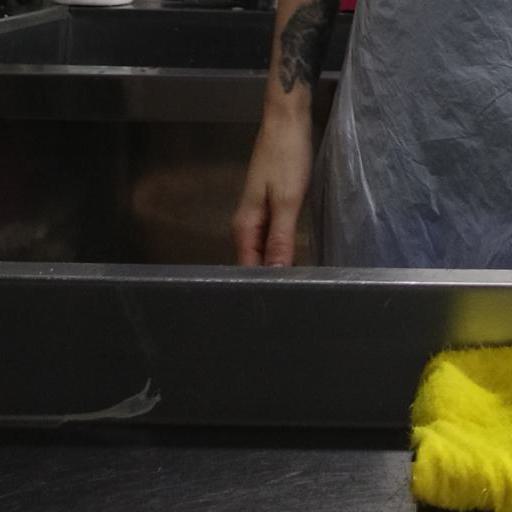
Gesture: no_gesture